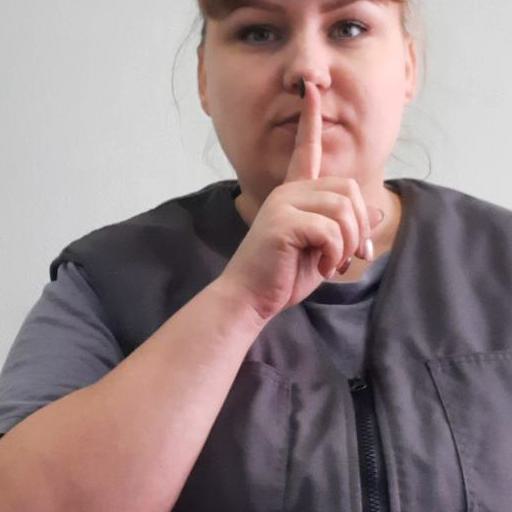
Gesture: mute